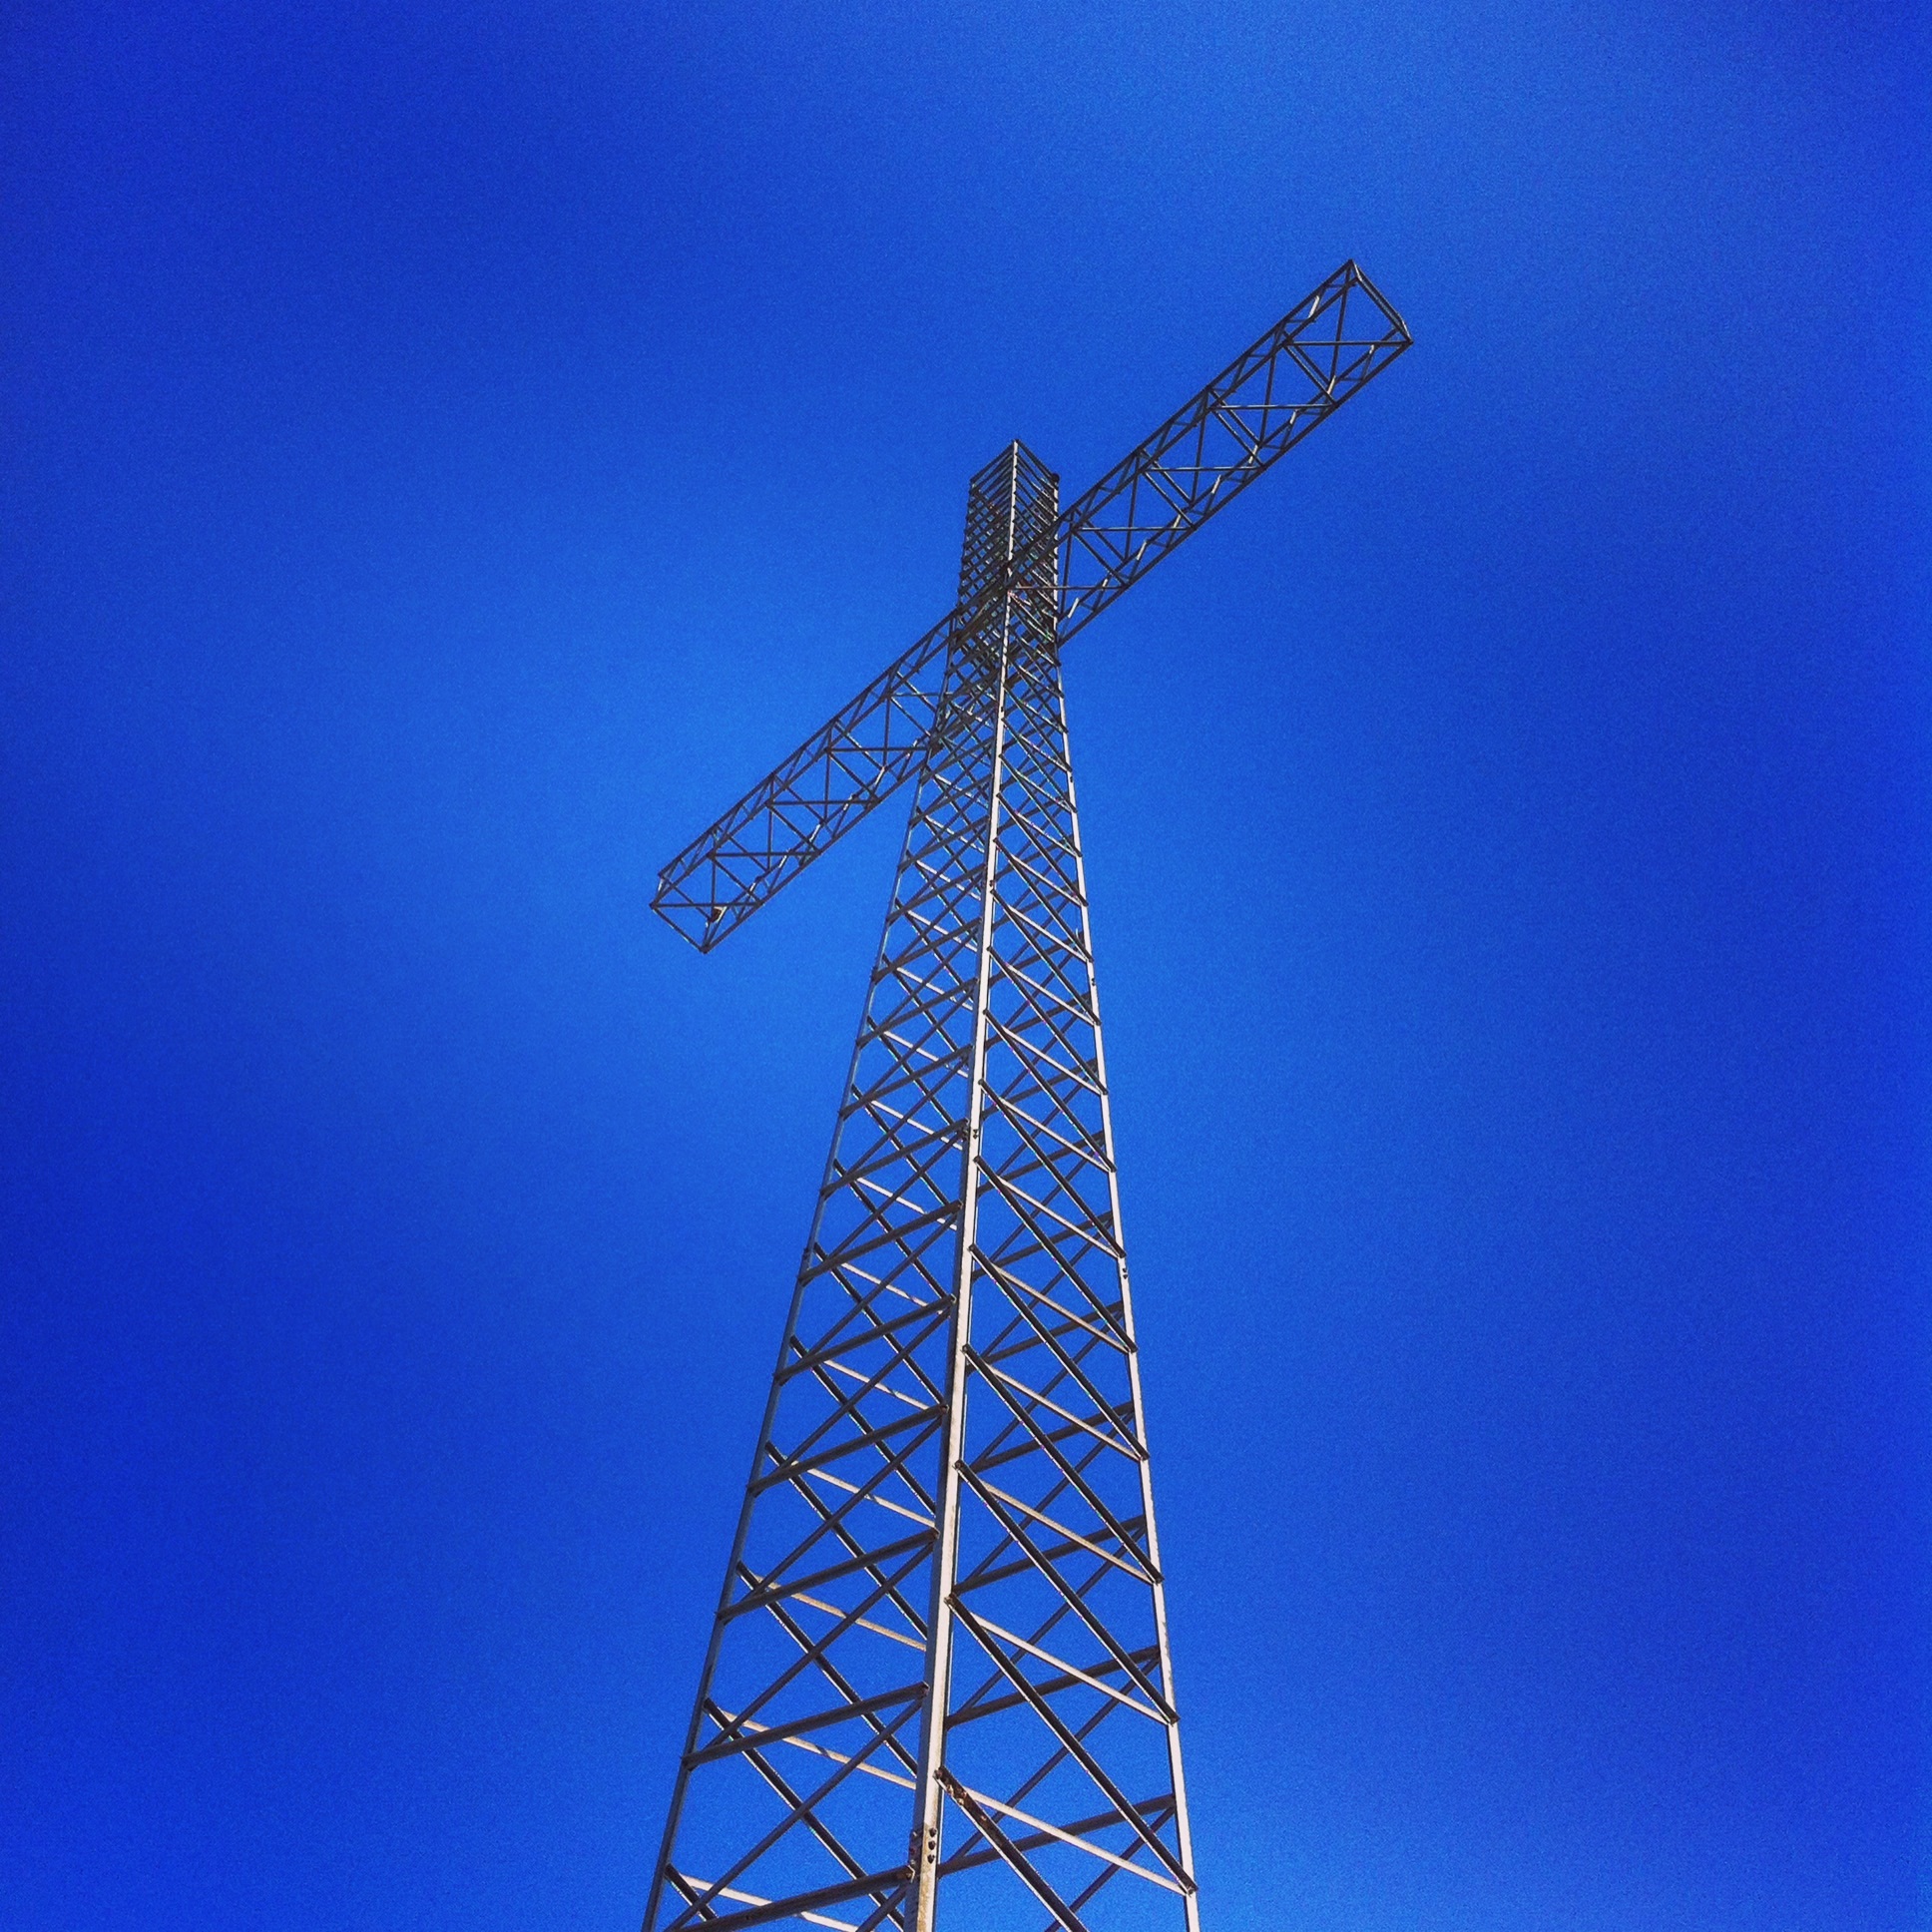
wind, line, tower, mast, metal, religion, machine, cross, electricity, christian, energy, christianity, lattice, transmission tower, overhead power line